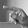
ASL letter: P